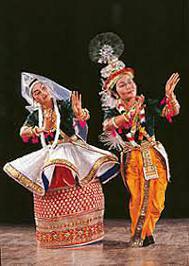
Dance form: manipuri